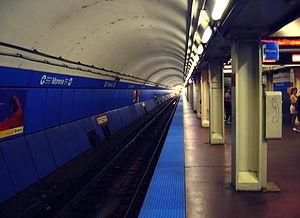
Monroe est une station de la ligne rouge du métro de Chicago, elle est située dans le quartier du Loop de la ville de Chicago aux États-Unis.